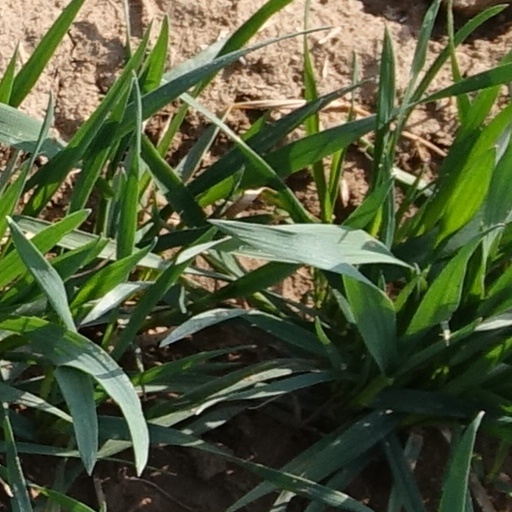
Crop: wheat